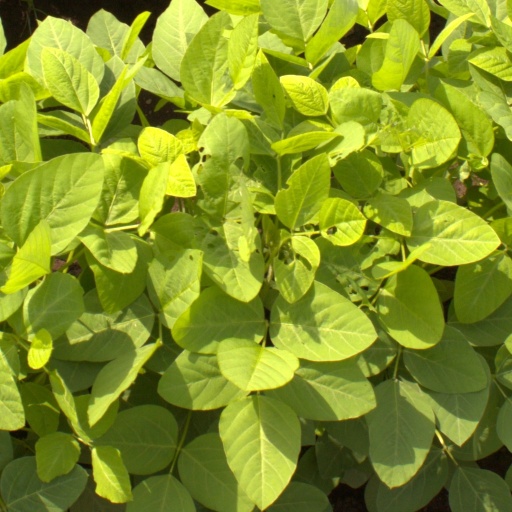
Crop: soybean